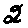
Label: 2